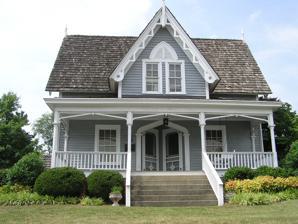
Building: Green Hill Cemetery Gatekeeper's House
Country: United States of America
Year built: 1889
Historic site in Guilford County, North Carolina United States historic place Green Hill Cemetery Gatekeeper's House U.S. National Register of Historic Places Green Hill Cemetery Gatekeeper's House, July 2003 Show map of North Carolina Show map of the United States Location 700 Battleground Ave., Greensboro, North Carolina Coordinates 36°4′47″N 79°47′43″W / 36.07972°N 79.79528°W / 36.07972; -79.79528 Area less than one acre Built 1888 ( 1888 ) -1889 Architectural style Gothic Revival NRHP reference No. 79001713 Added to NRHP May 29, 1979 Green Hill Cemetery Gatekeeper's House is a historic gatekeeper's house located at Green Hill Cemetery , Greensboro , Guilford County, North Carolina . It was built in 1888–1889, and is a 1 + 1 ⁄ 2 -story, cross-shaped, frame structure in the Gothic Revival style. It features a steeply pitched cross-gable roof with wide overhanging eaves.  It also has sawnwork bargeboards with kingposts and a full-width one-story porch. It was listed on the National Register of Historic Places in 1979. References